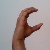
The image shows a hand gesture representing the letter 'C' in Indian Sign Language.